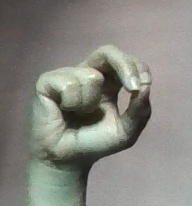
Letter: gaaf